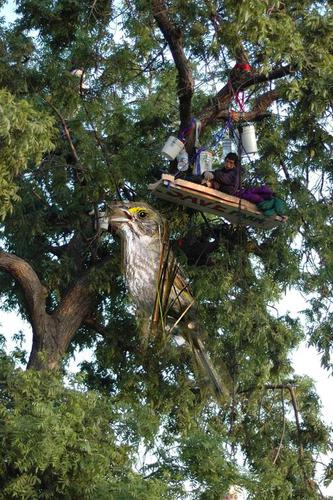
Bird species: Seaside_Sparrow
Bird type: landbird
Background: land